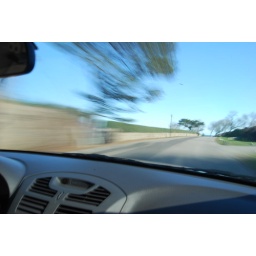
The view from shotgun in Amy's car, getting the tour of an old highway along the coast of Mass.